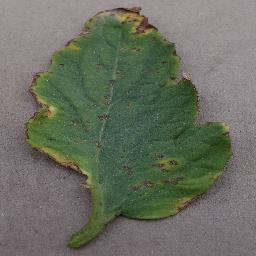
Label: Tomato___Bacterial_spot